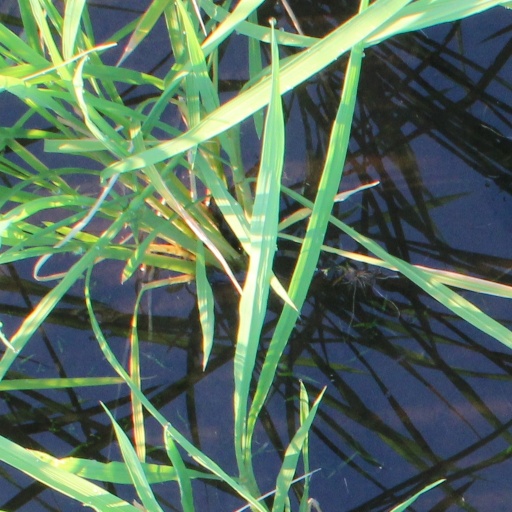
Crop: rice